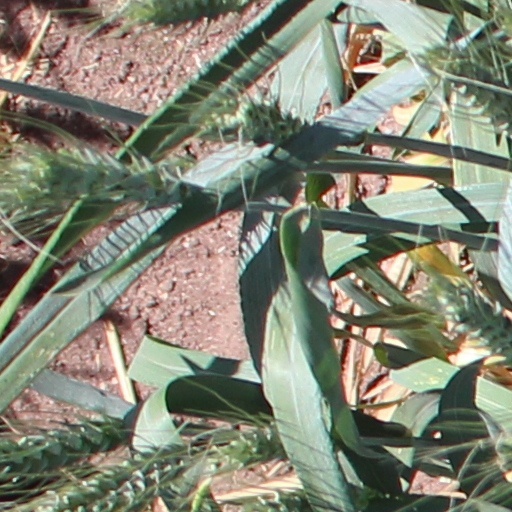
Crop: wheat